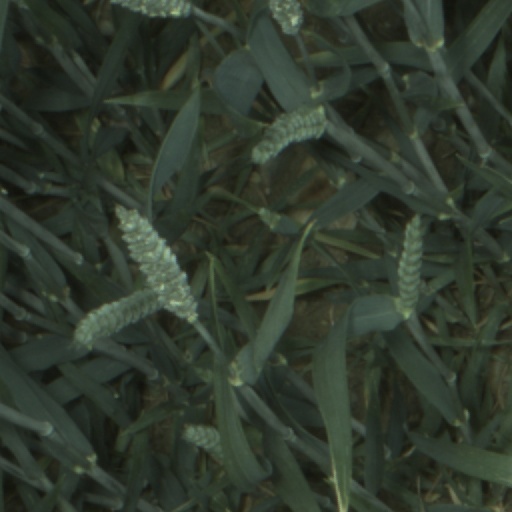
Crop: wheat